Storkyrkan

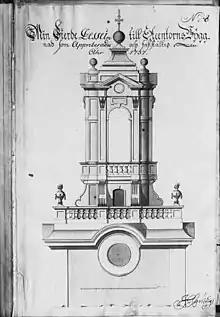
The fourth and final proposal by Carlberg for a new church spire

During the 18th century, the facade of Storkyrkan underwent far-reaching changes. The medieval exterior was completely transformed into a Baroque exterior. Nicodemus Tessin the Younger had put forward a proposal to remake the facade in a more contemporary style. In 1736, Johan Eberhard Carlberg was employed to oversee repairs of the church tower. Relatively soon, the commission expanded to a complete overhaul of the exterior and a new tower spire. Both Carlberg and Carl Hårleman, who had succeeded Nicodemus Tessin the Younger as architect of the Royal Palace, instantly produced numerous proposals for a new tower spire, further indicating that the idea of modernising the exterior had been entertained for some time. Particularly Hårleman seems to have viewed the issue from the standpoint that the church should be stylistically incorporated in the palace surroundings. The two architects accused each other's designs for the church spire to have technical problems. In the end, Carlberg's fourth proposal for a new spire, which was a compromise between his own and Hårleman's ideas, was adopted and Carlberg also designed the other changes to the facade. This transformation of the exterior of the church from a Gothic to a Baroque building was carried out between 1736 and 1745. The exterior seen today is still largely the result of Carlberg's work.